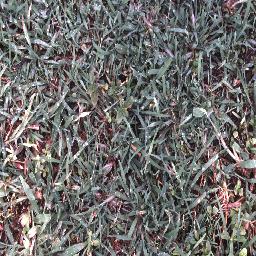
Label: negative